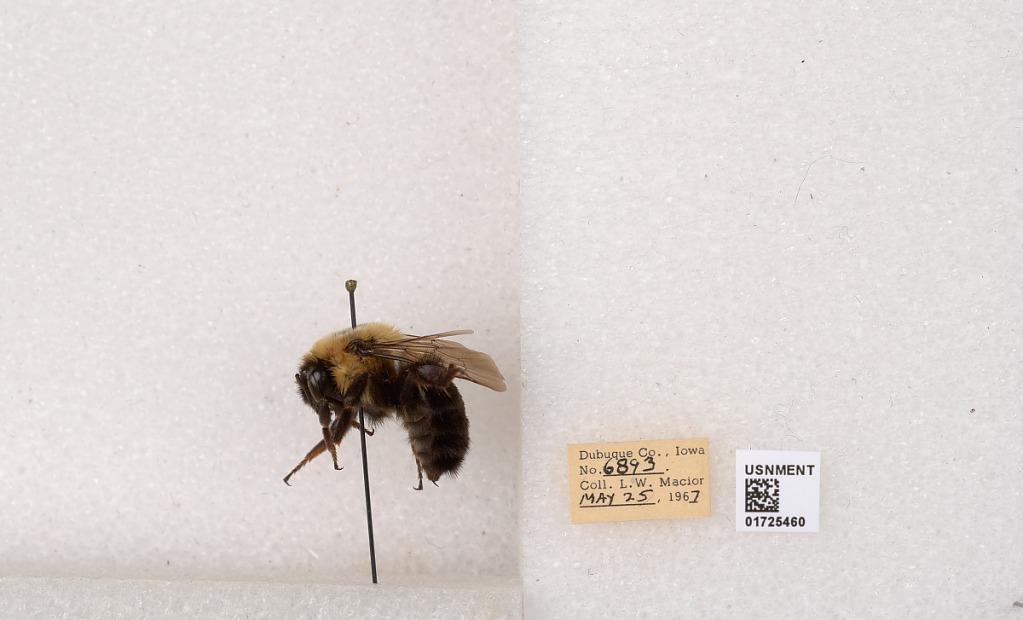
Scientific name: Bombus impatiens Cresson
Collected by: L. Macior
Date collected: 1967-5-25
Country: United States
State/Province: Iowa
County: Dubuque
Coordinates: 42.4688, -90.8825